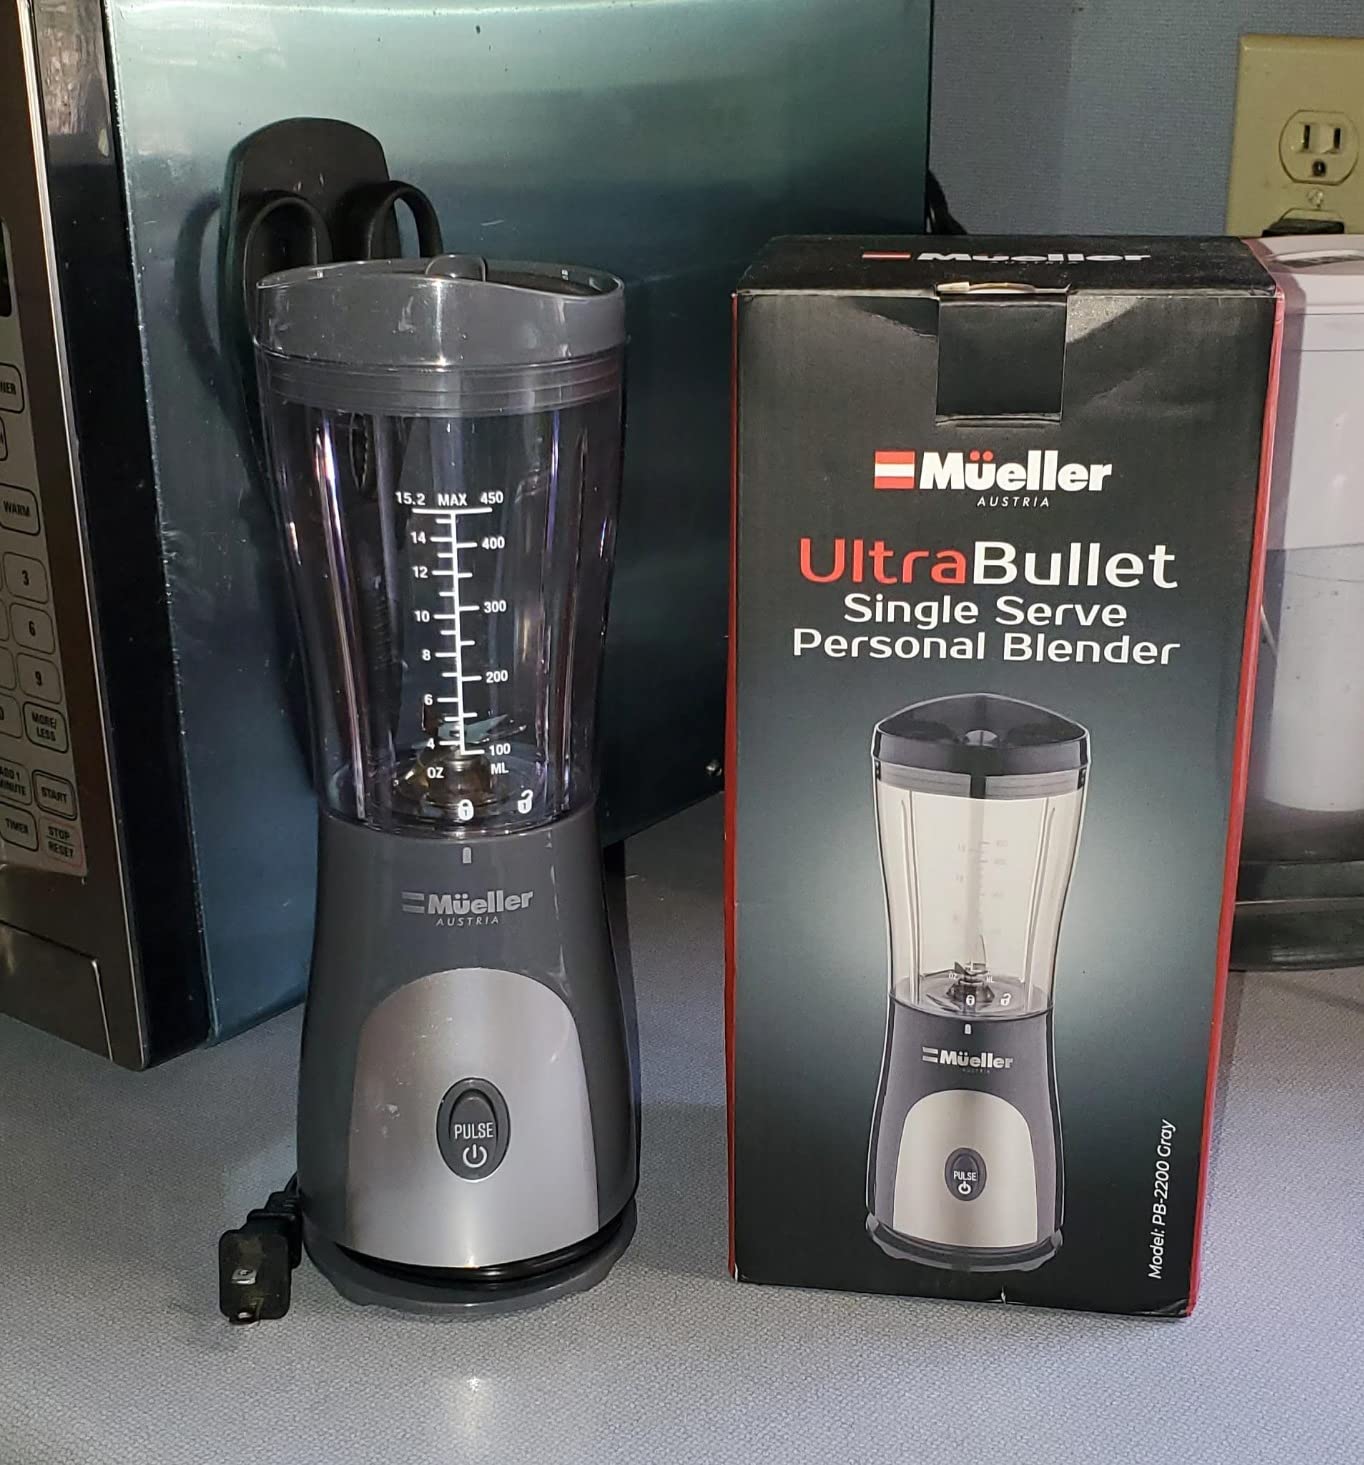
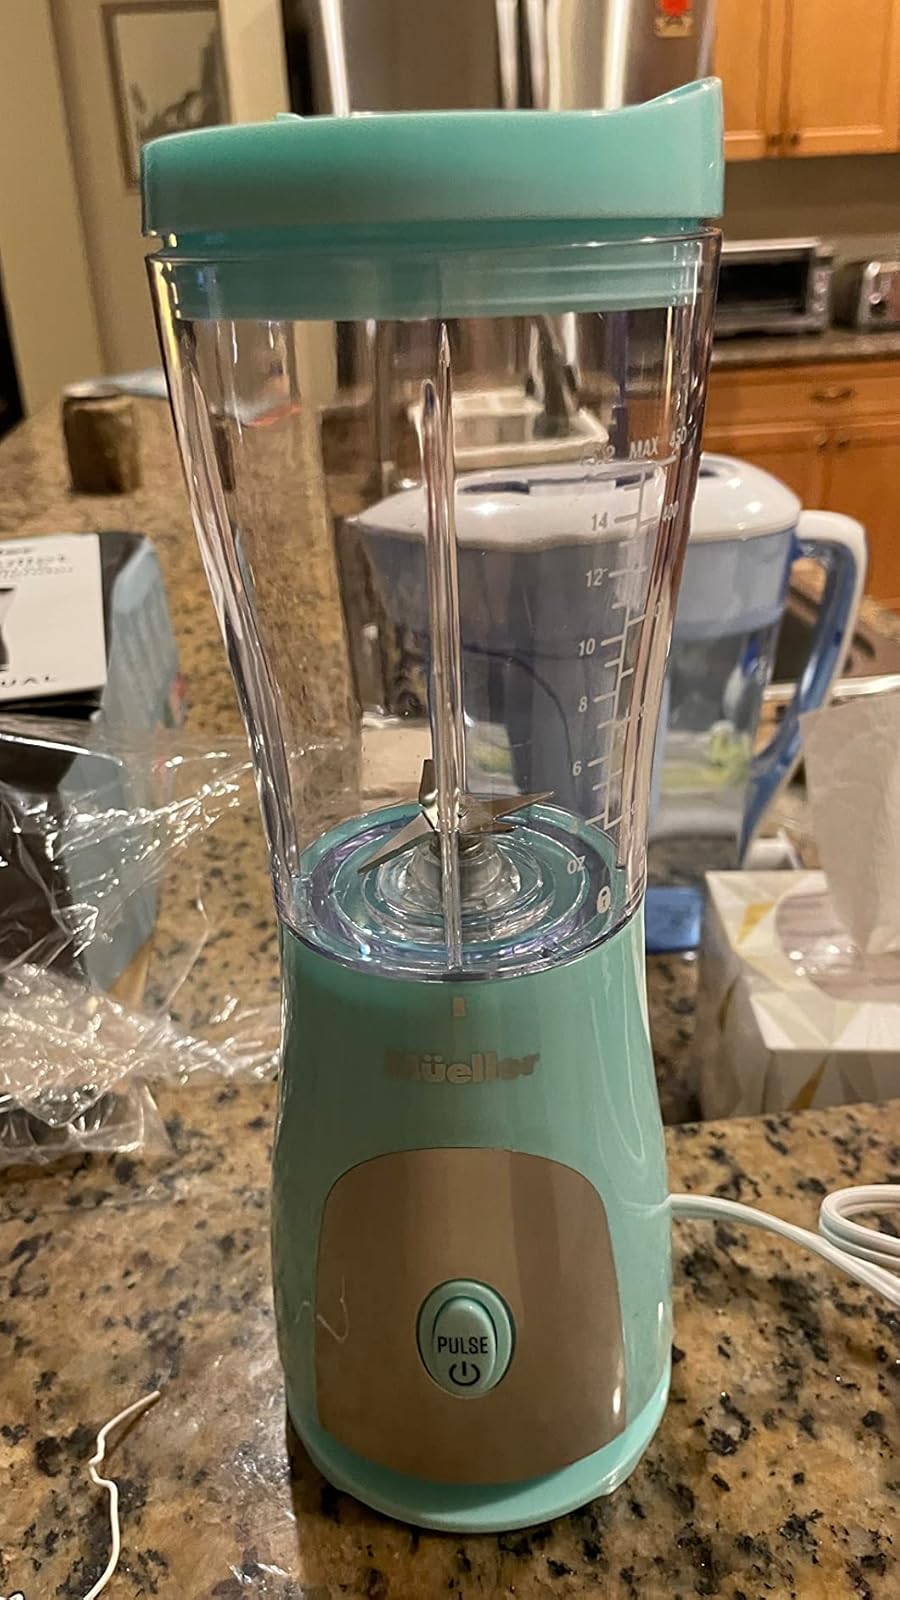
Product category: items_blender
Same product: no